KKSF

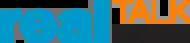
Logo as "Real Talk 910"

On June 11, 2018, KKSF switched to progressive talk, branded as "Real Talk 910." The progressive talk format had previously been heard on KNEW (960 AM) until that station switched to business news as an affiliate of Bloomberg Radio.